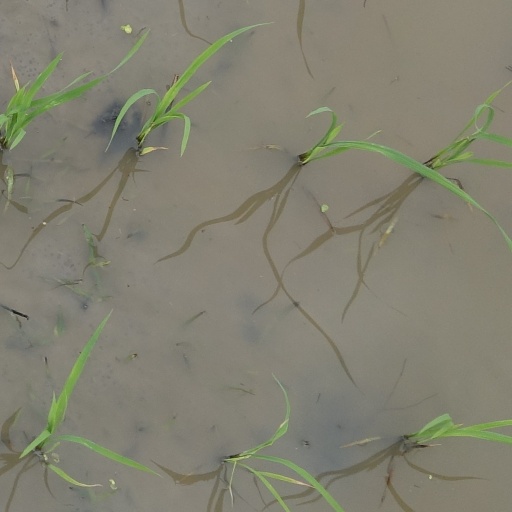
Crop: rice